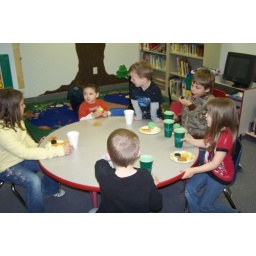
Party to celebrate the children section in library and the new books received through the Libri Foundation.